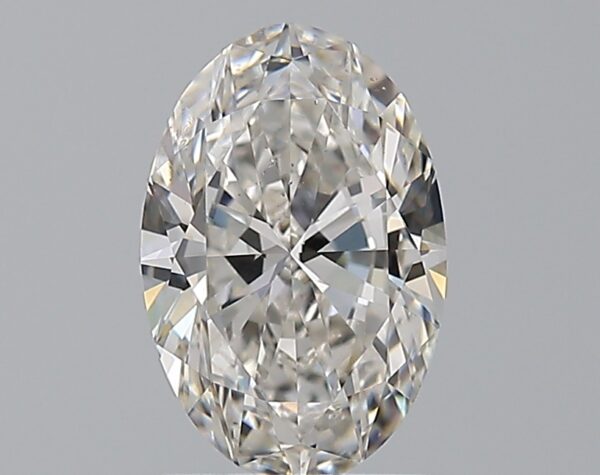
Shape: oval
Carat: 1.51
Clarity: SI1
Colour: G
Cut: EX
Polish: EX
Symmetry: EX
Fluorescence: M
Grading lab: GIA
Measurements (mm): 9.5 x 6.29 x 3.81